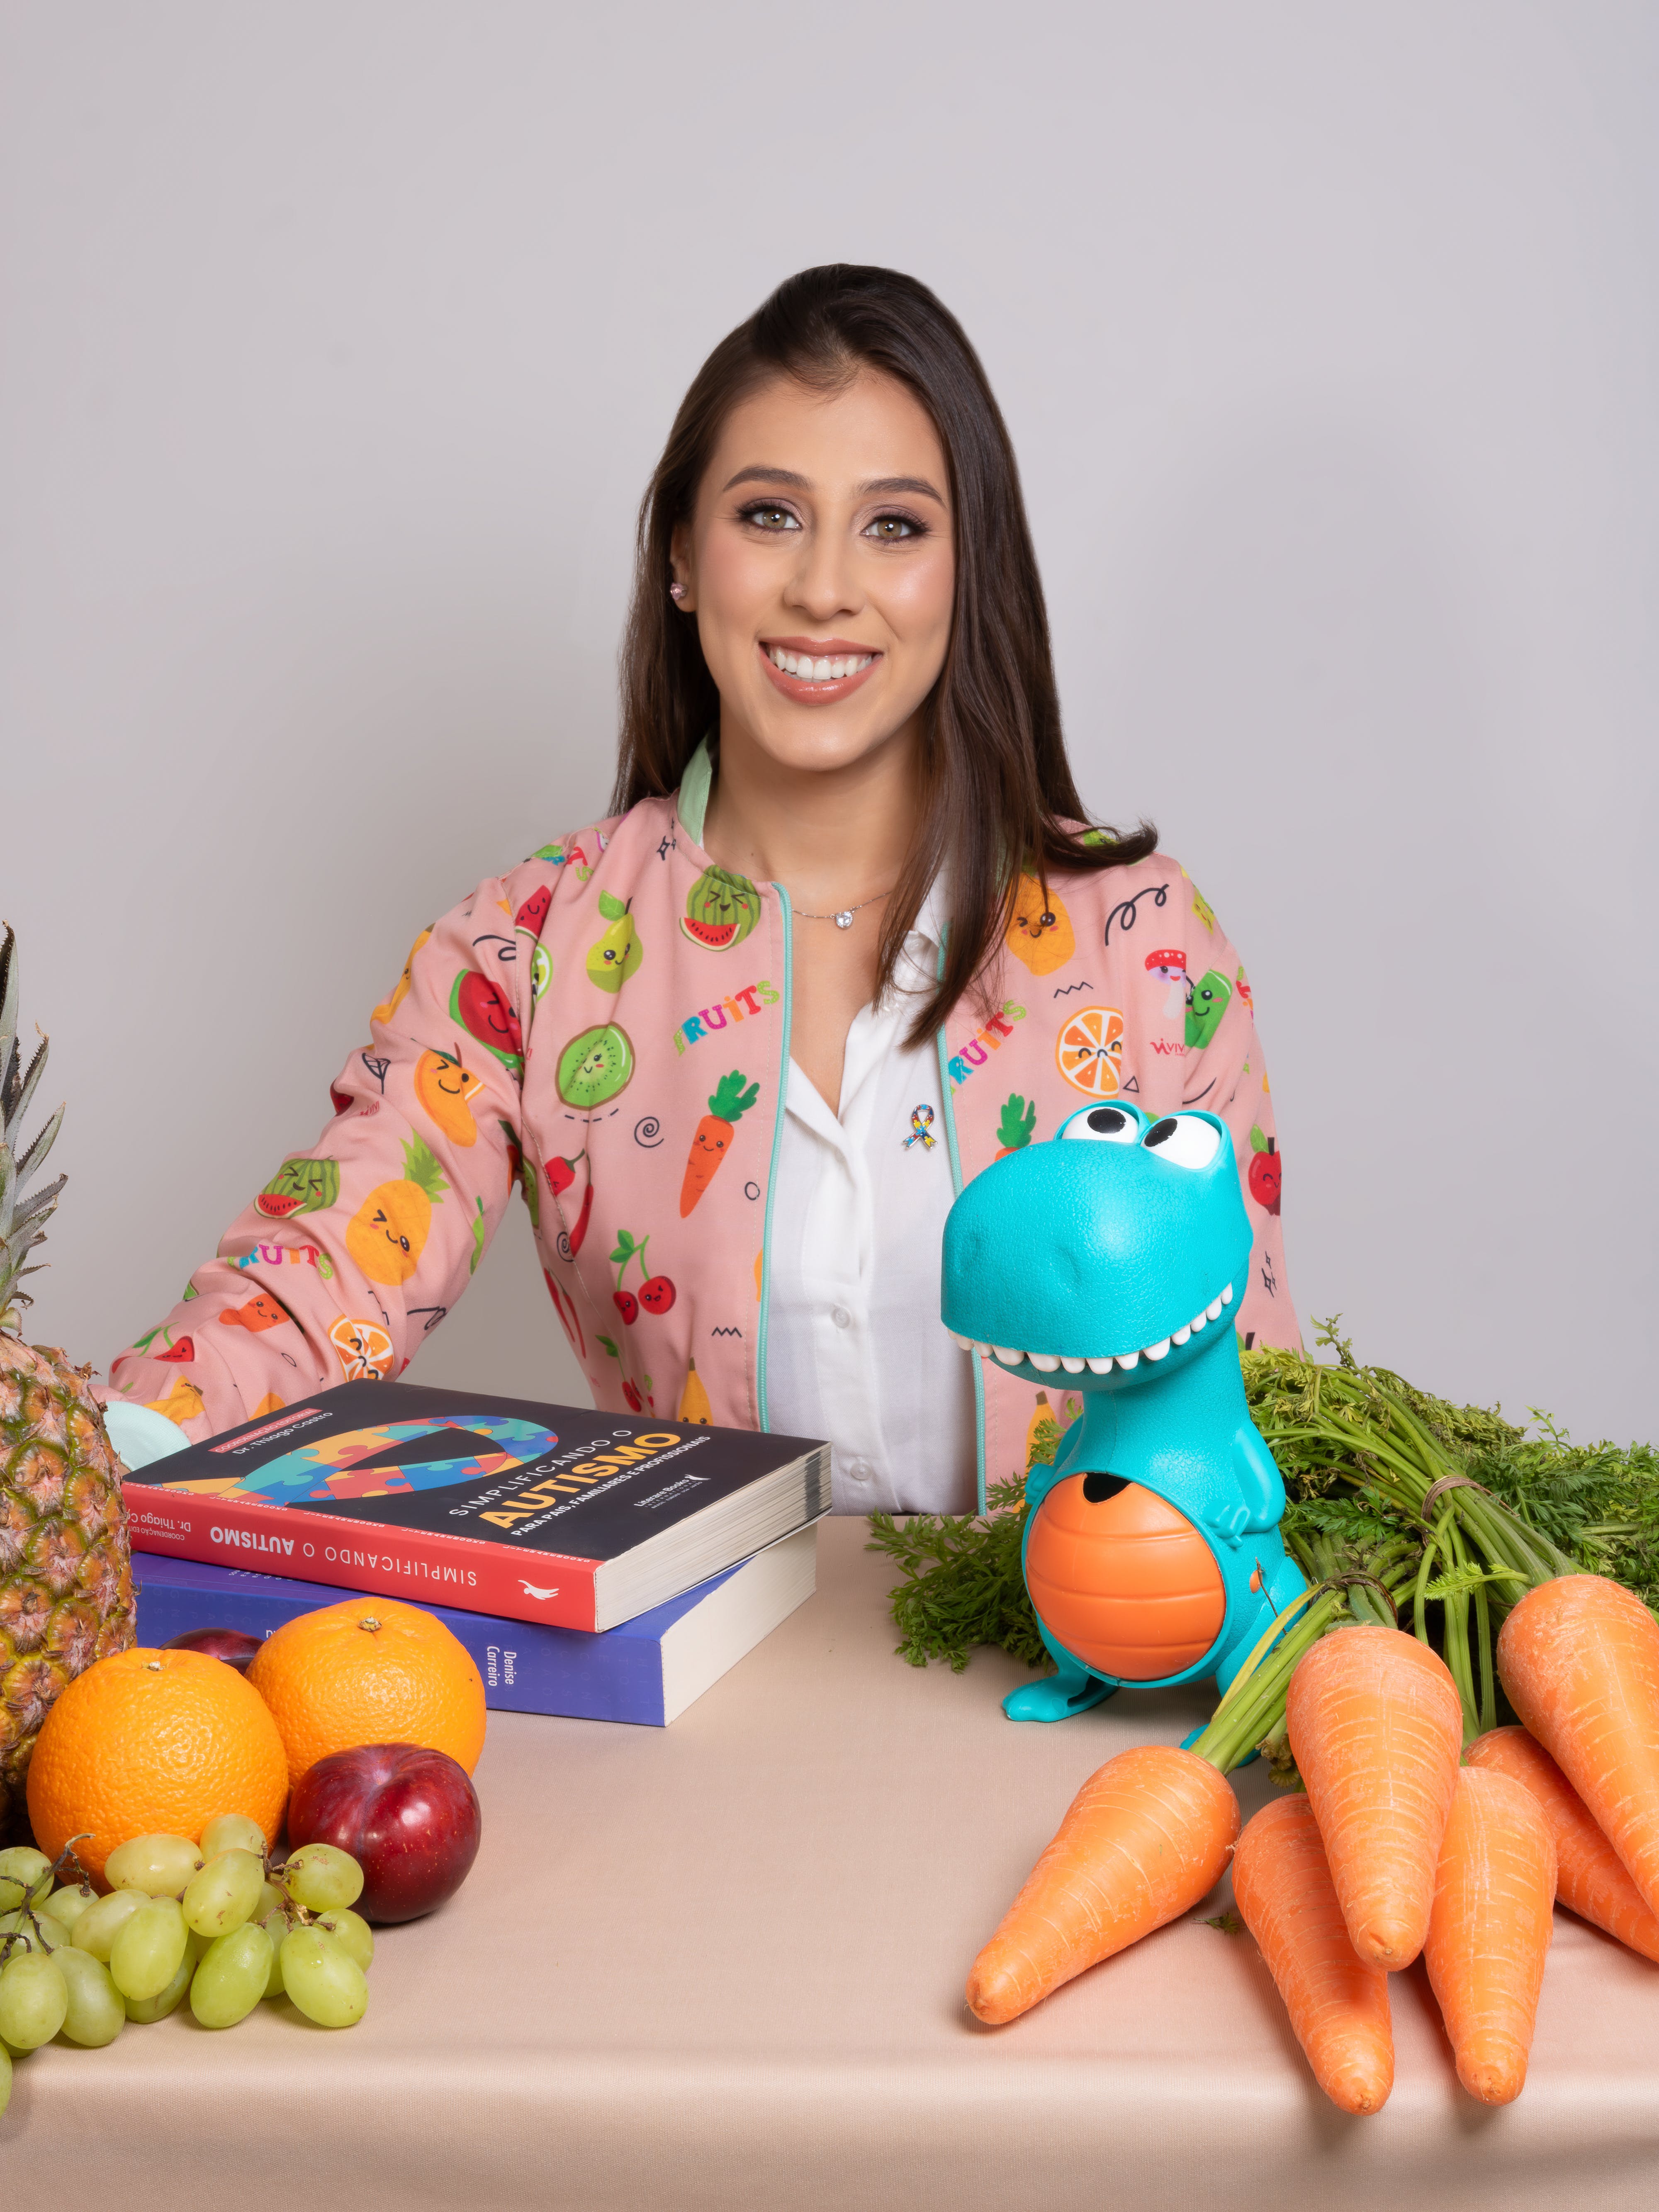
woman, smile, plant, food, natural foods, happy, table, fruit, finger, thigh, vegetable, ananas, local food, whole food, grapefruit, superfood, Food group, event, human leg, produce, sitting, vegan nutrition, abdomen, sweetness, advertising, box, necklace, job, recreation, photo shoot, bromeliaceae